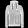
Label: Coat